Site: brandenburg
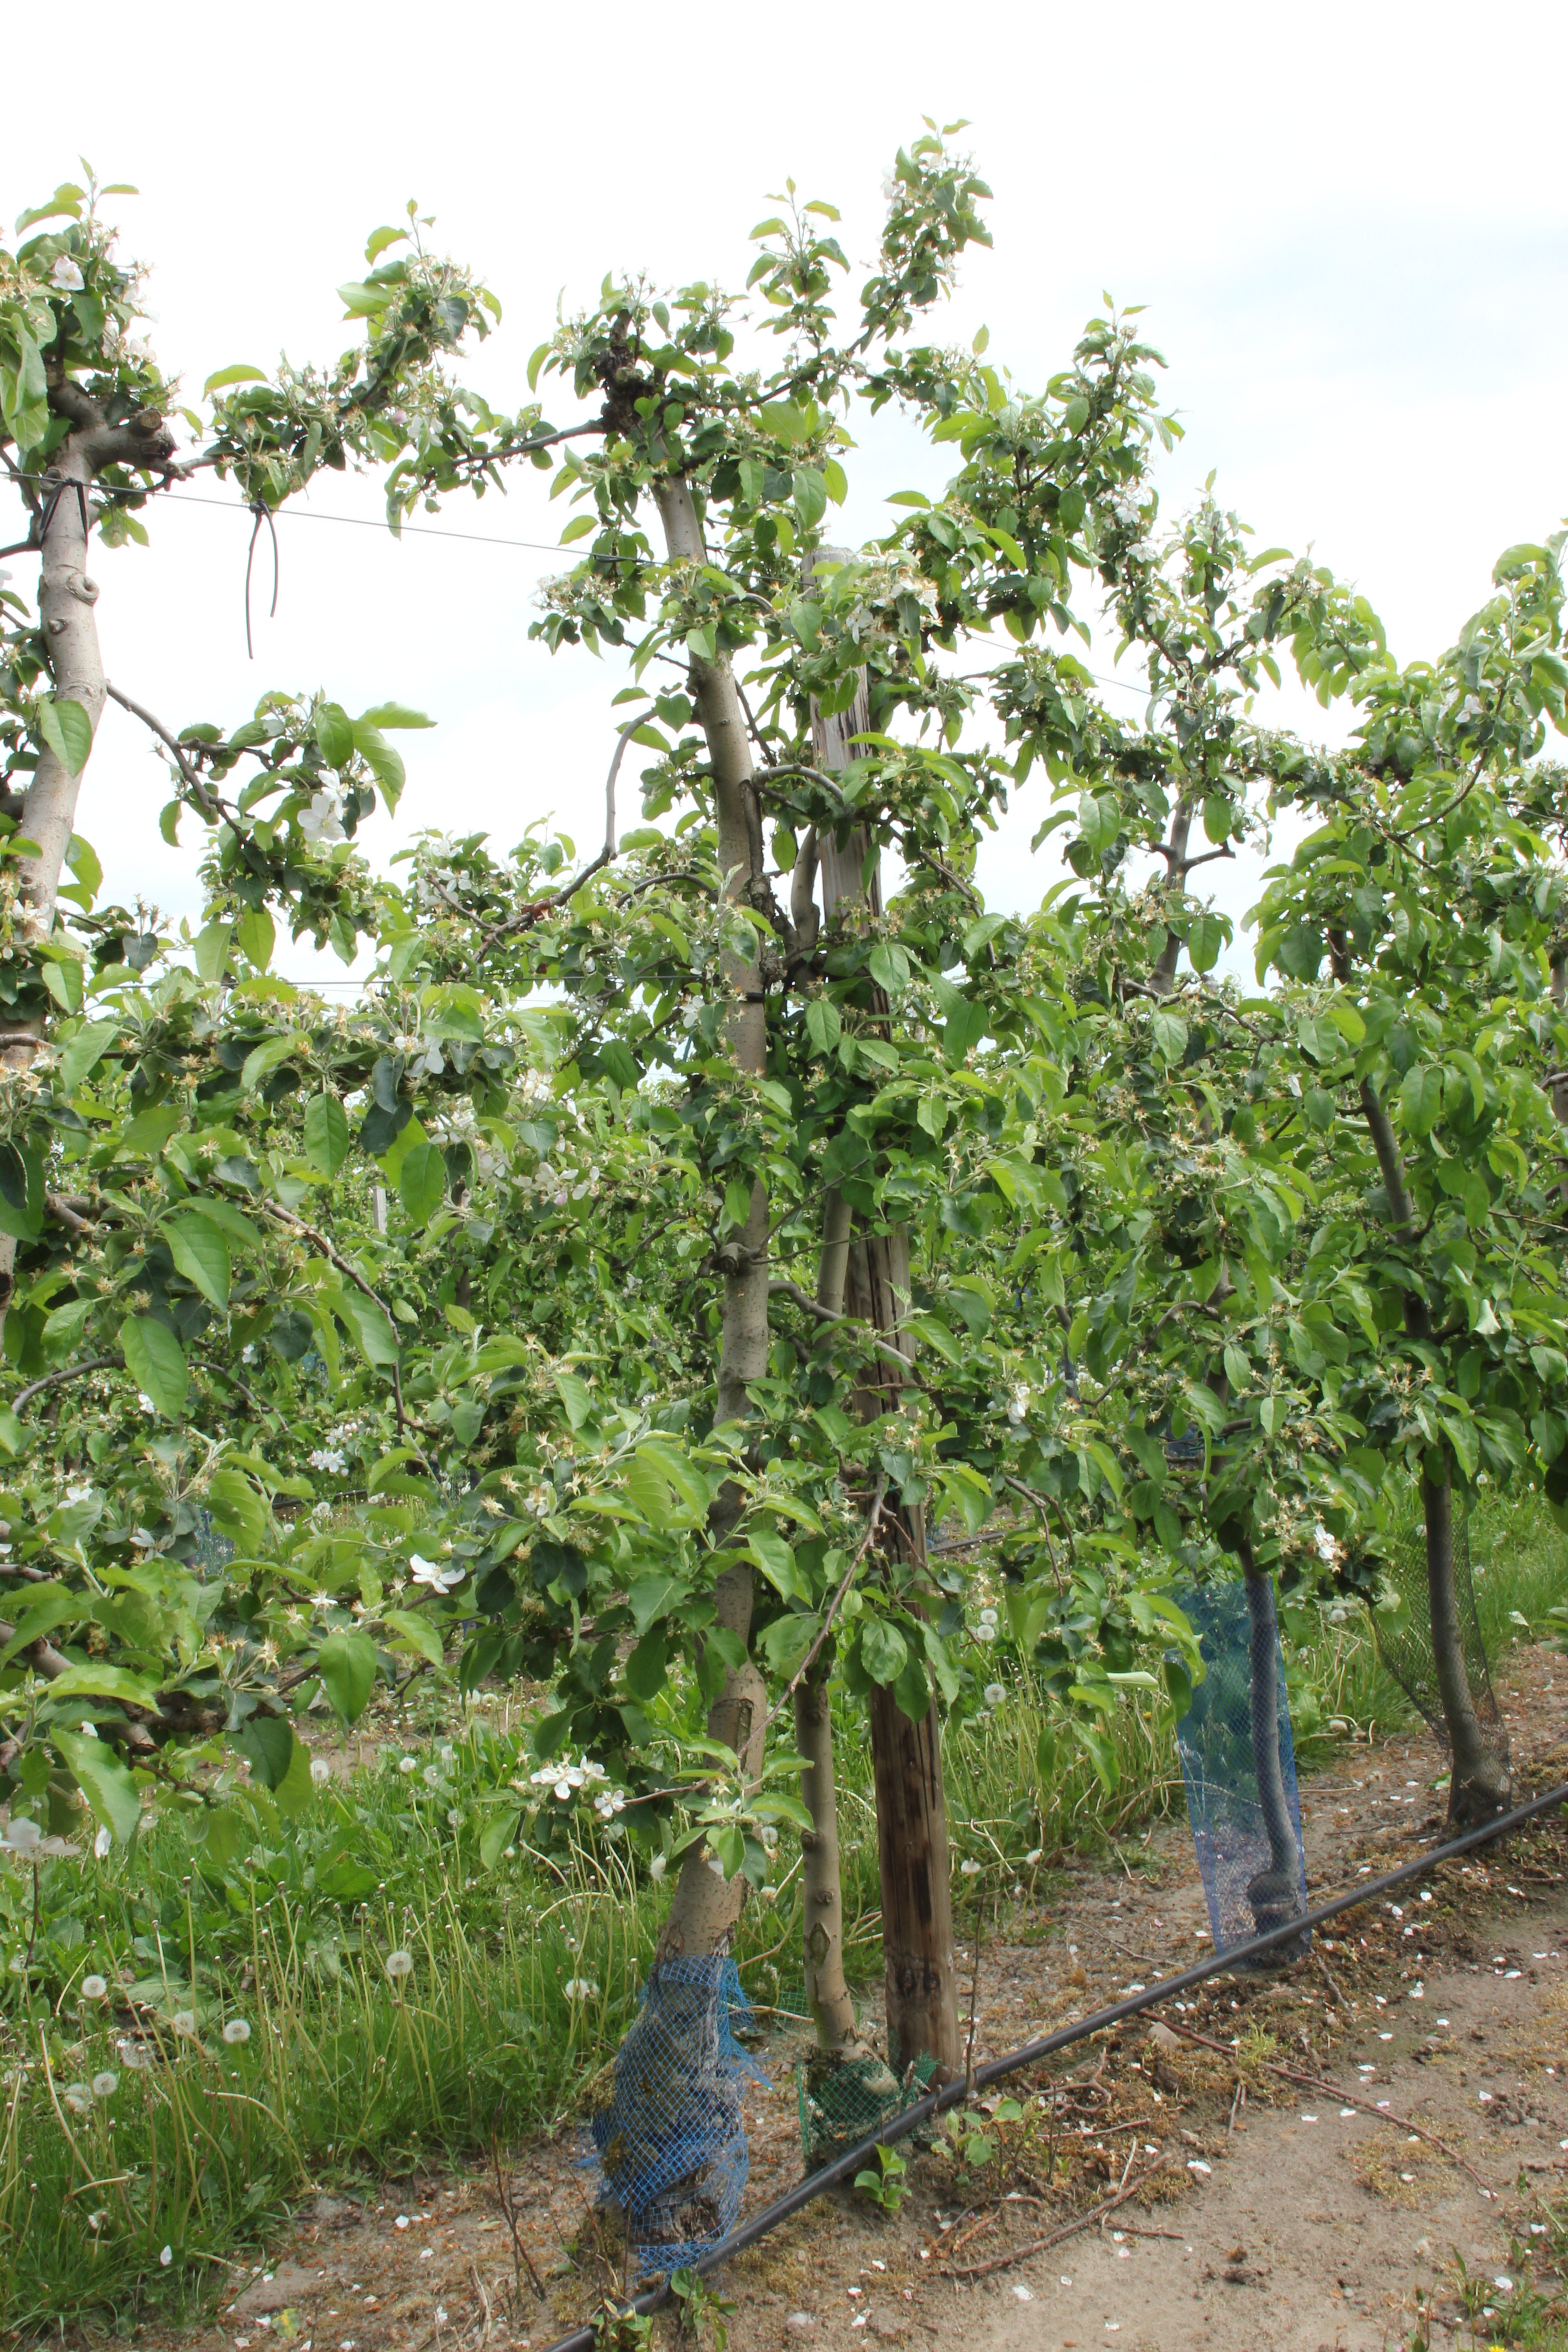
Growth stage (BBCH 67): Flowering